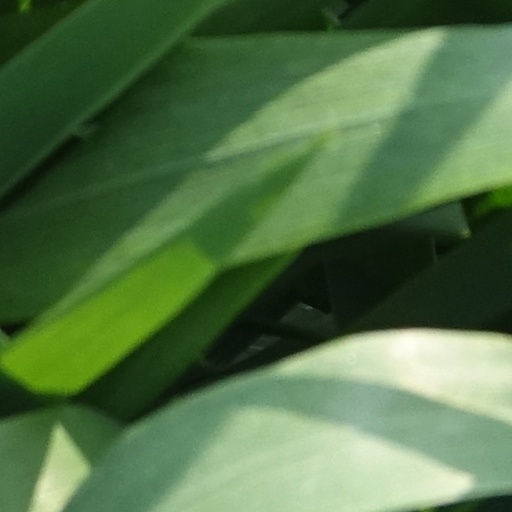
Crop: wheat